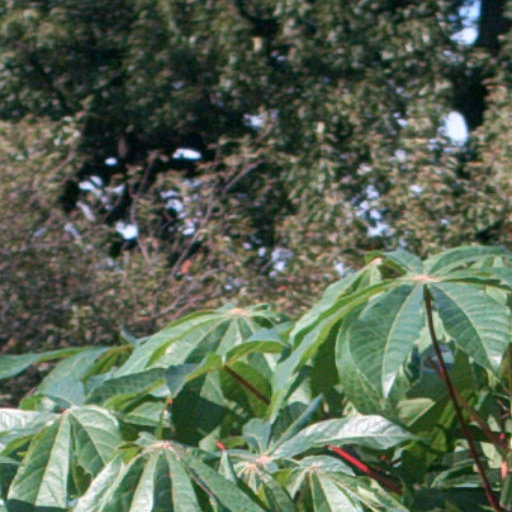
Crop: cassava